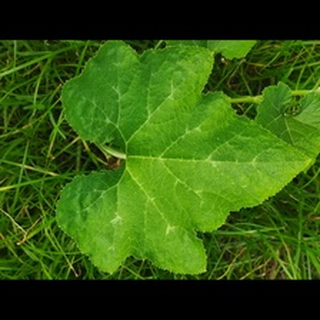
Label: healthy_pumpkin